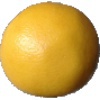
Label: white_grapefruit